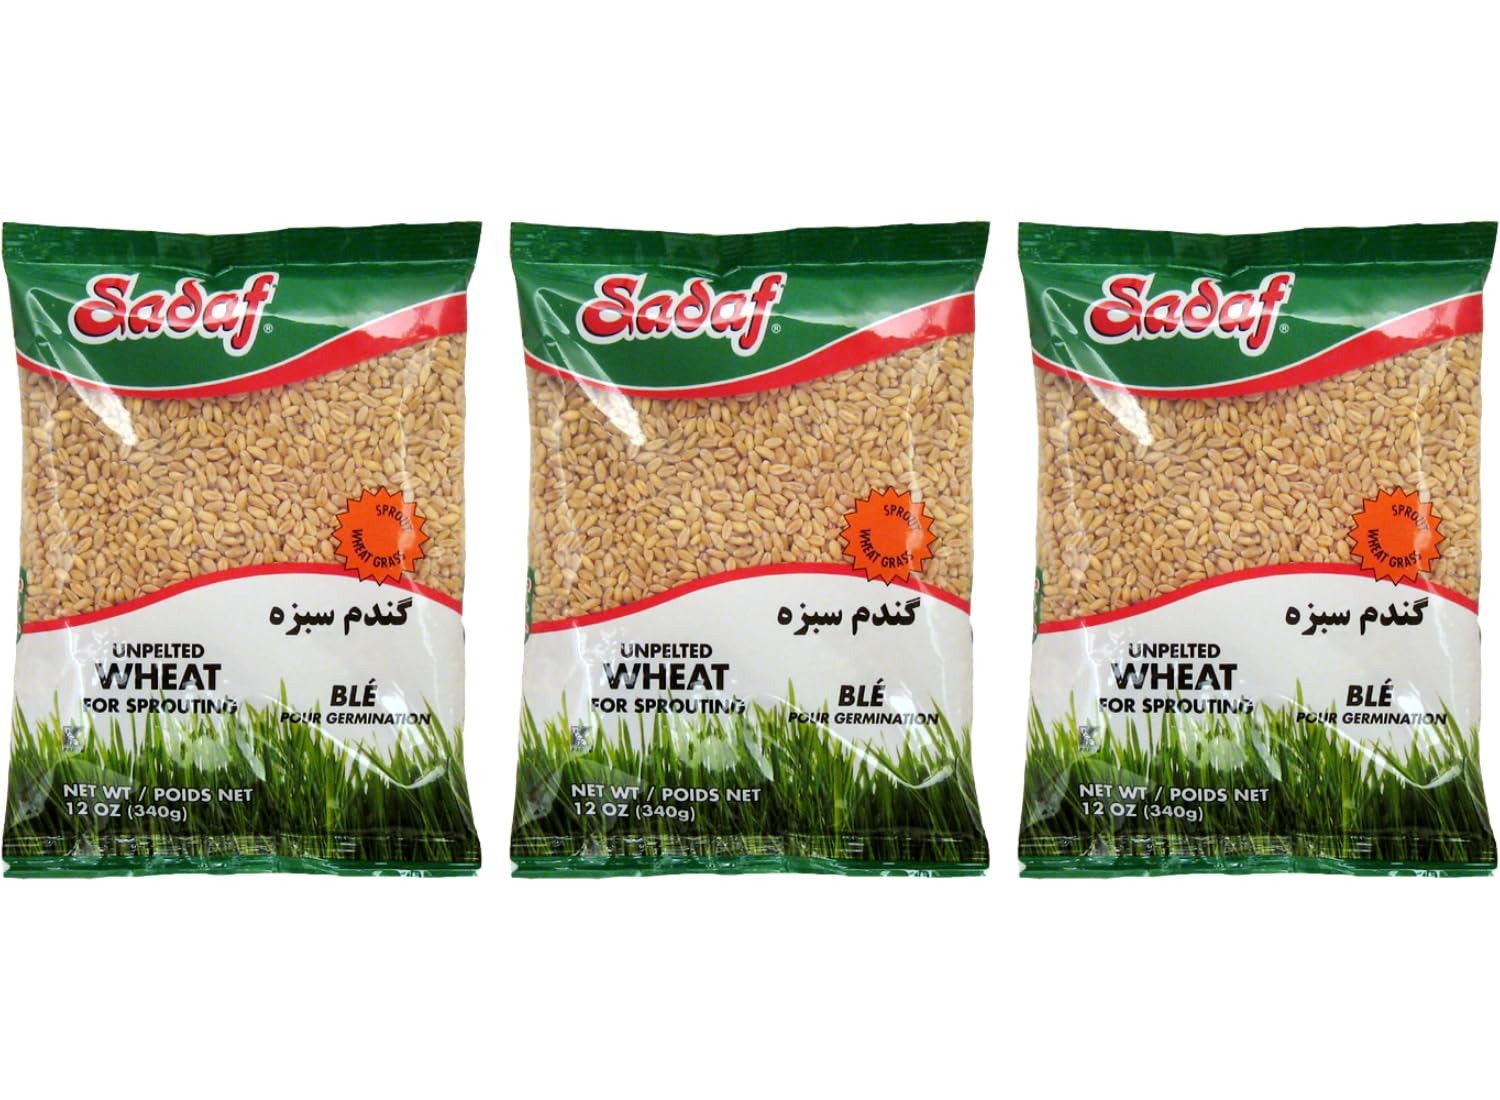
Item Name: Sadaf Unpelted Wheat - Sabzeh Sprouting Wheat - Germinado de Trigo - Kosher- 12 oz Bags (Pack of 3)
Bullet Point 1: SABZEH TRADITION: Ideal for sprouting, cooking, and creating delicious recipes. This is the most nutritious form of the wheat grain, commonly used for sprouting and growing on Persian's New Year Haft-Seen, symbolizing growth & rebirth.
Bullet Point 2: EASY GROWING: Simply soak for 3 days, changing the water daily. Then, place flat on a tray or platter covered with a wet paper towel near a window and watch it grow
Bullet Point 3: HIGH QUALITY: This is a raw agricultural product of the best grade obtainable. After harvesting it mechanically cleaned with modern equipment, carefully processed to meet the highest quality standards.
Bullet Point 4: CONVENIENT PACKAGE: Compact 12 oz. size makes it easy to handle and use as needed. It providdes easy storage and freshness maintenance.
Bullet Point 5: ALLERGEN: Packed on shared equipment with wheat, tree nuts, soy and sesame. Product of USA
Product Description: This item comes in a pack of six 16oz bag
Value: 36.0
Unit: Ounce

Price: 6.73